Stockholm Västerås Airport

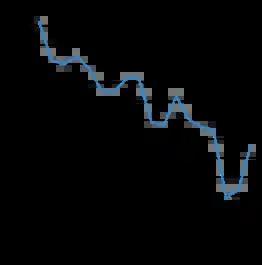
Line chart of Västerås Airport passengers per year

Travel from the airport to Stockholm Central Station may be done via Flygbussarna, private bus coach service, and takes approximately one and a half hours. There is also a local city bus to the Västerås Central Station, which has trains to Stockholm and more cities.